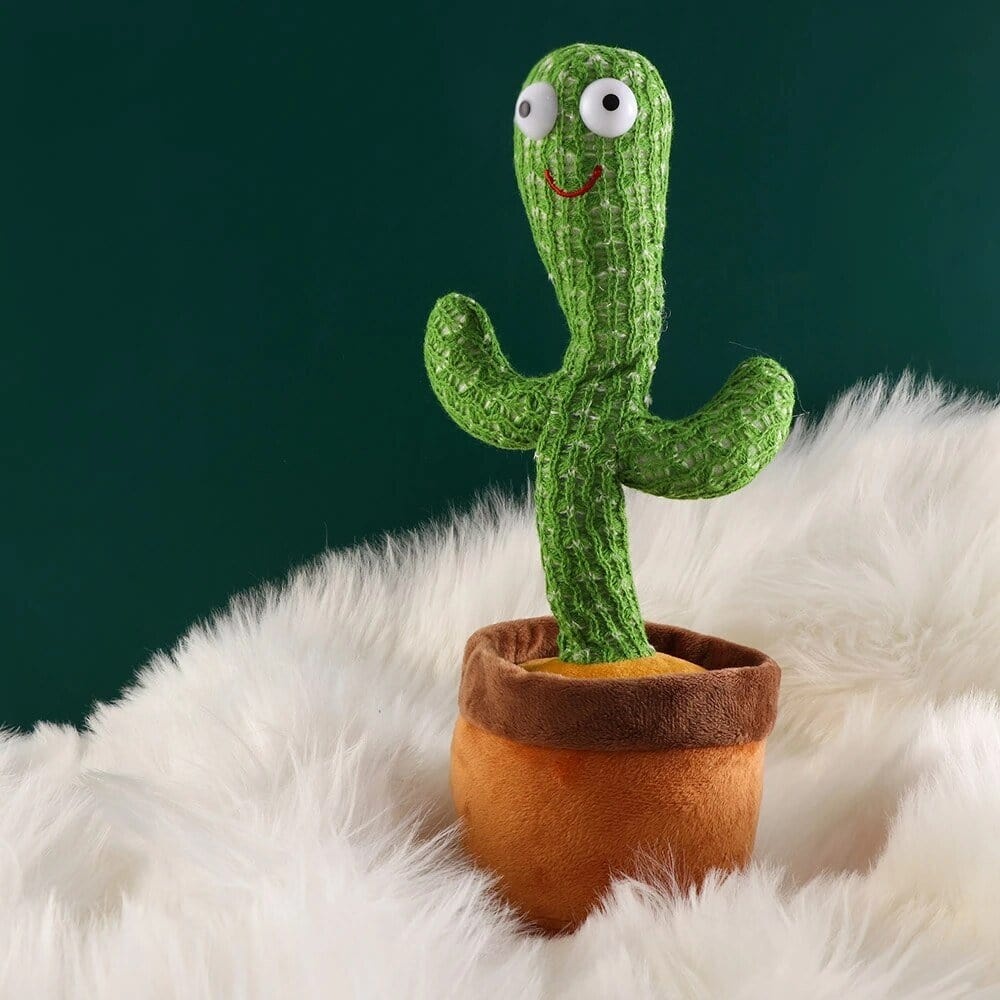
Mimictus™️
Meet your new cheerful buddy – Mimictus™️, Talking & Dancing Cactus Mimicking Toy! This delightful little character is here to fill your home with laughter, music, and dance. It's more than a toy; it's a joyful friend for all ages, guaranteed to bring smiles and banish boredom with its entertaining antics. Exciting Features of Mimictus™️: Endless Beats and Laughs : Features a vast library of over 120 songs to match every mood and a talk-back function that repeats your words for non-stop entertainment. With its crystal-clear sound system , every interaction is a high-quality performance. Dance-Around Delight : This isn't just any toy—it's a 360-degree spinning dance partner! Its dynamic moves and the ability to spin in all directions makes your kids entertained for hours. Durable, Educational, and Safe : Made to withstand playtime's ups and downs, this sturdy and adorable toy is not only built to last but also helps with language development and rhythm skills. Plus, crafted from non-toxic materials , it's a cuddly companion you can trust. Dual Power Modes: Juice it up through a USB cable or insert 3 AA batteries , power it any way you like. Portable Party Starter: Lightweight and portable , it's the ideal playmate for your kids, whether at home or on the go, complete with glowing features and wiggly movements for extra amusement. Bring home the Dancing Cactus Toy today and watch as it turns every moment into a celebration.
Brand: Drpsippr
Category: Toys & Games > Toys > Musical Toys